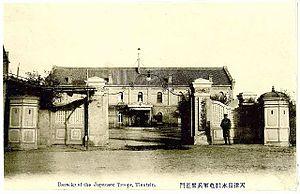
L'armée japonaise de garnison de Chine est formée le 1ᵉʳ juin 1901 sous le nom d'armée de garnison de l'empire chinois dans le cadre de la contribution de l'empire du Japon à la coalition internationale durant la révolte des Boxers. Elle est renommée « armée de garnison de Chine » le 14 avril 1912 mais est régulièrement appelée « garnison de Tianjin »